2023 Champion of Champions

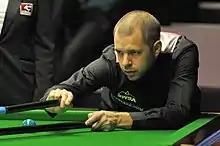
Barry Hawkins (pictured) won Group 2 with a victory over Robert Milkins, but lost to Judd Trump in the semi-finals.

Group 2 was played on 14 November. Barry Hawkins defeated 2023 World Champion Luca Brecel with a , making century breaks of 128 and 108 in the first and fourth frames. The match between Mark Williams and Robert Milkins was level at after four close frames. Milkins won the next two frames with breaks of 74 and 64 to clinch the match by .